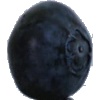
Label: Blueberry 1